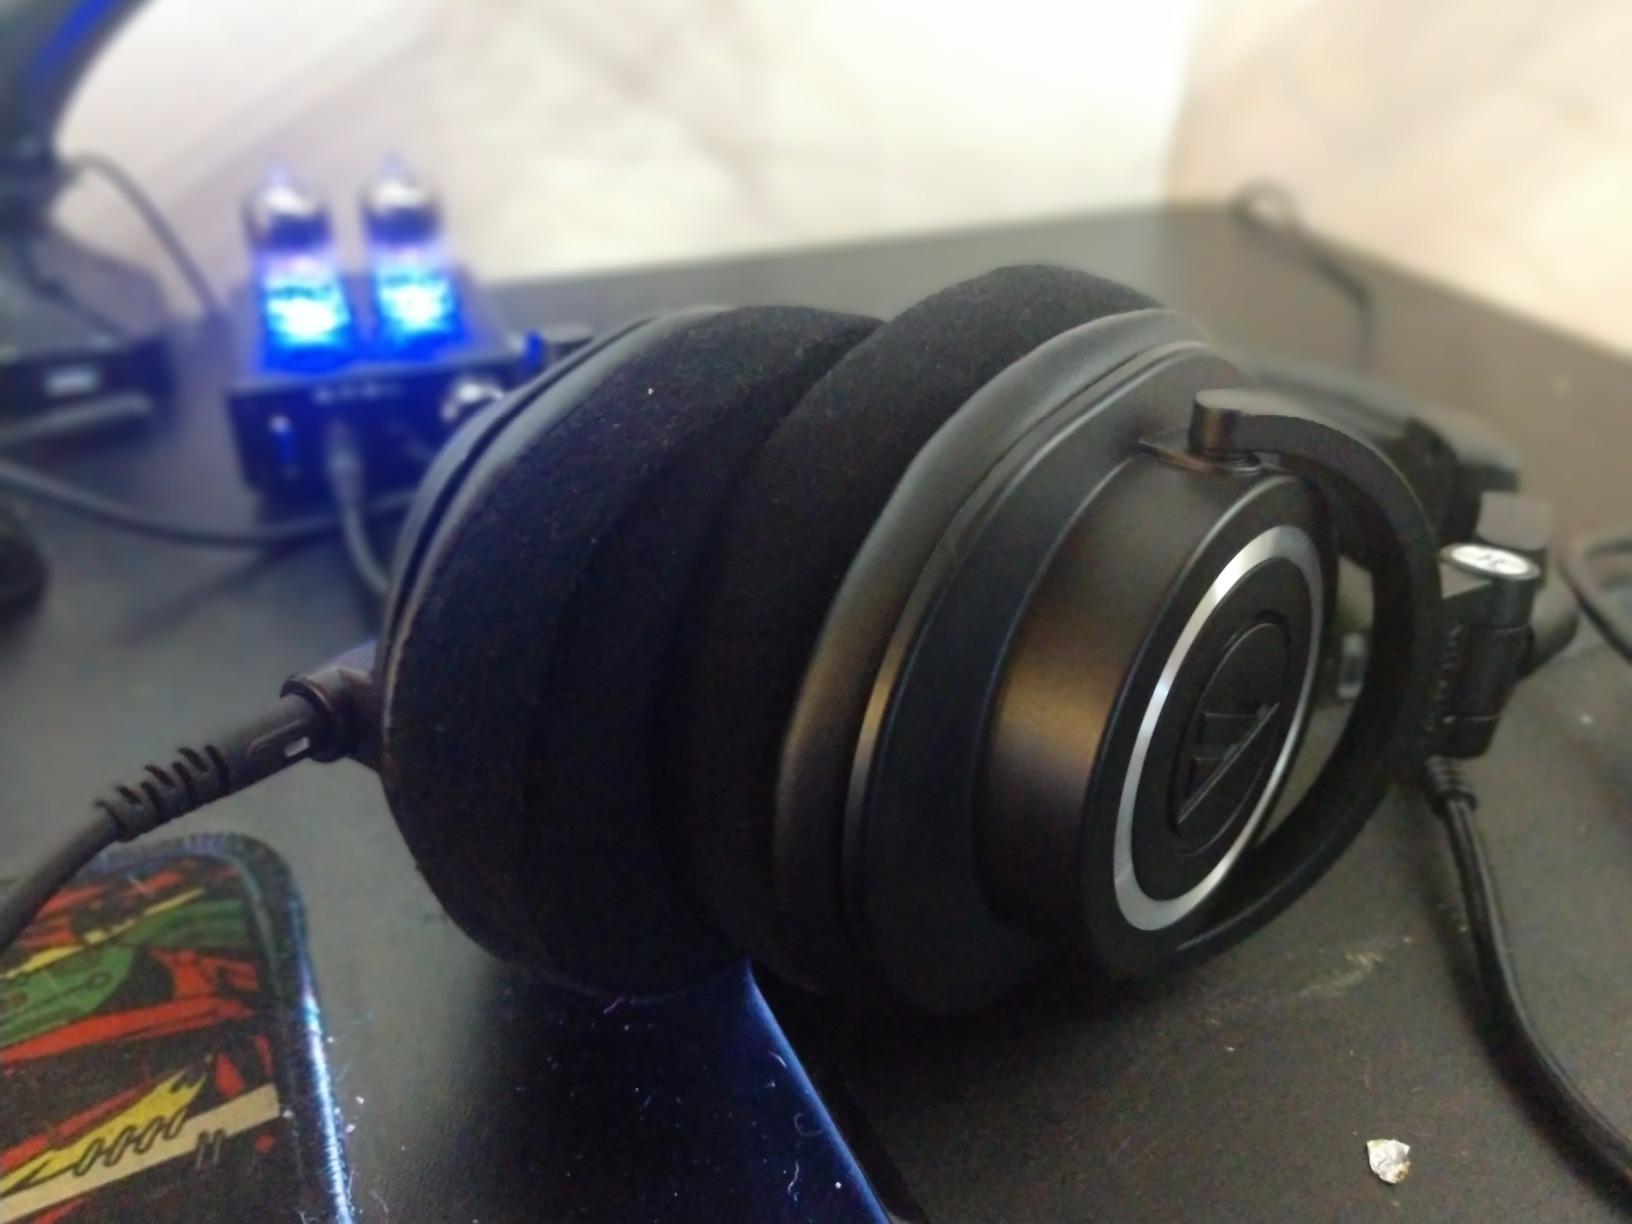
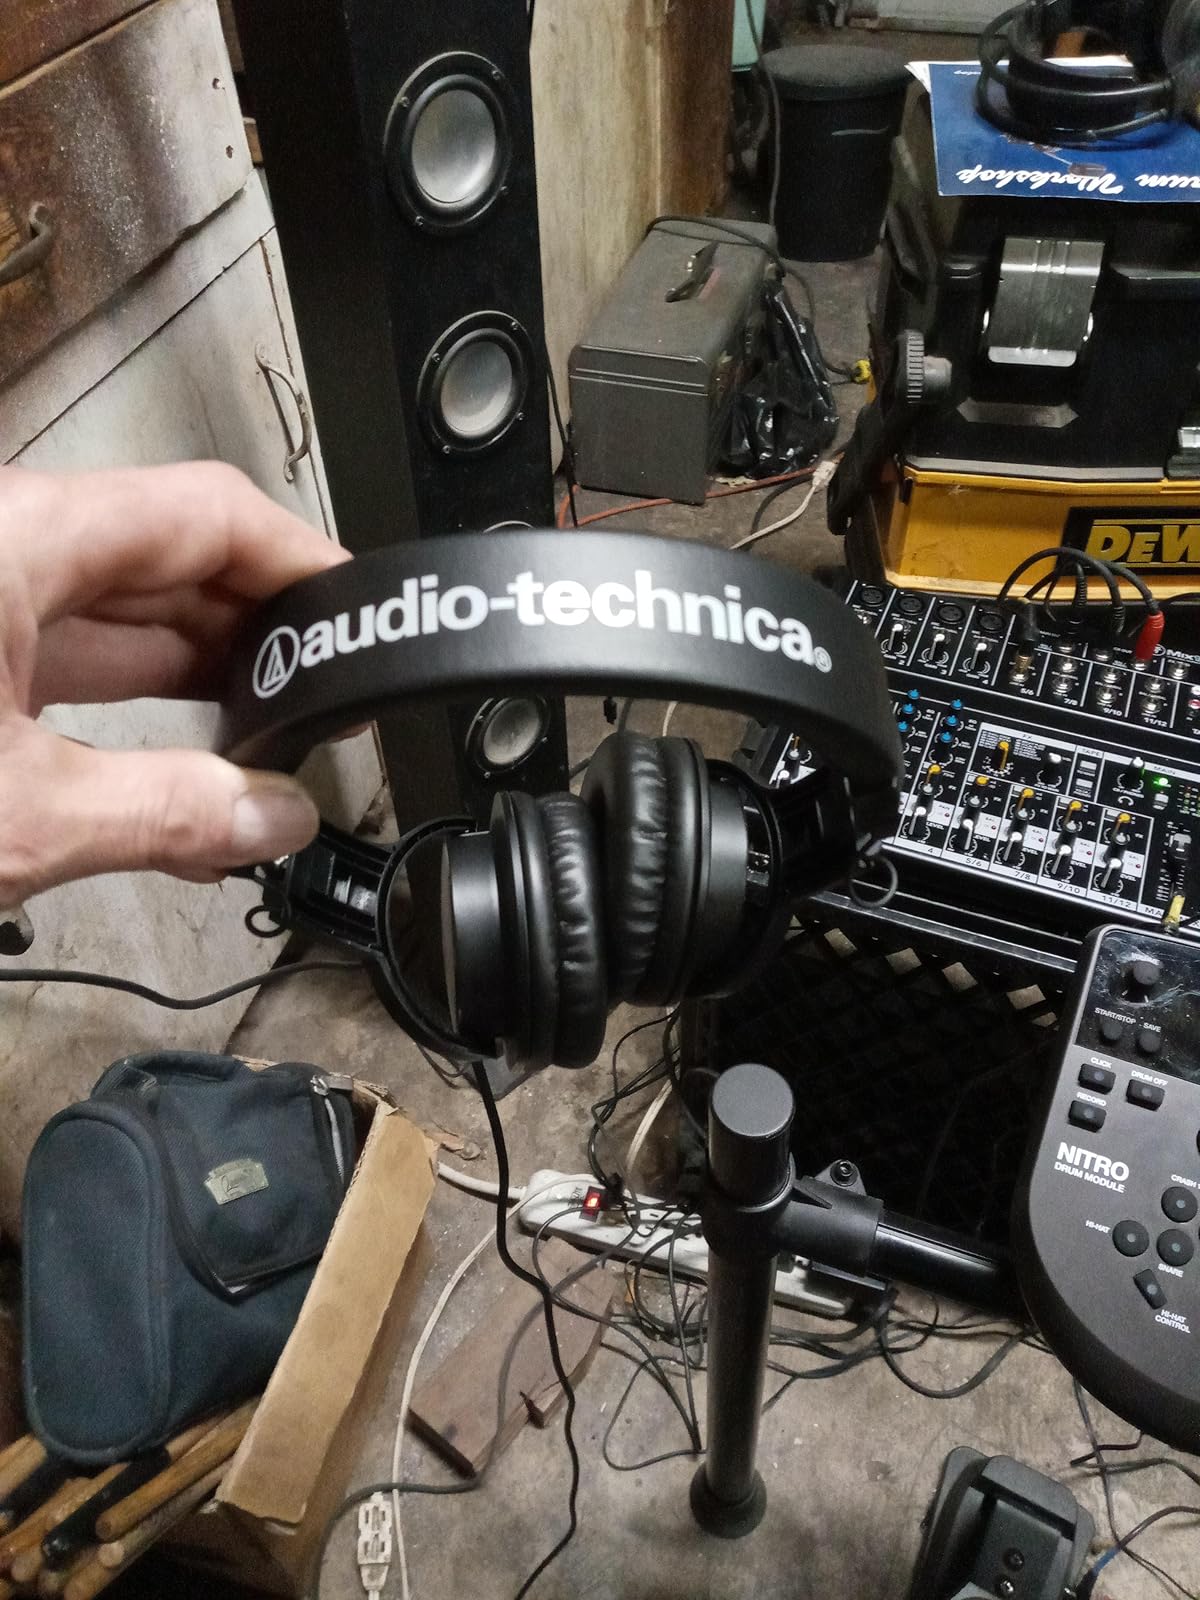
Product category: headphones
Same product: no